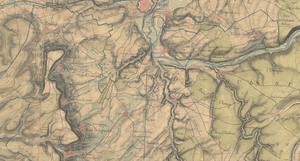
Carte du sud de Toul, extrait de la carte d'état-major (feuille «
La place forte de Toul est une place forte centrée sur la ville de Toul, dans l'Est de la France.